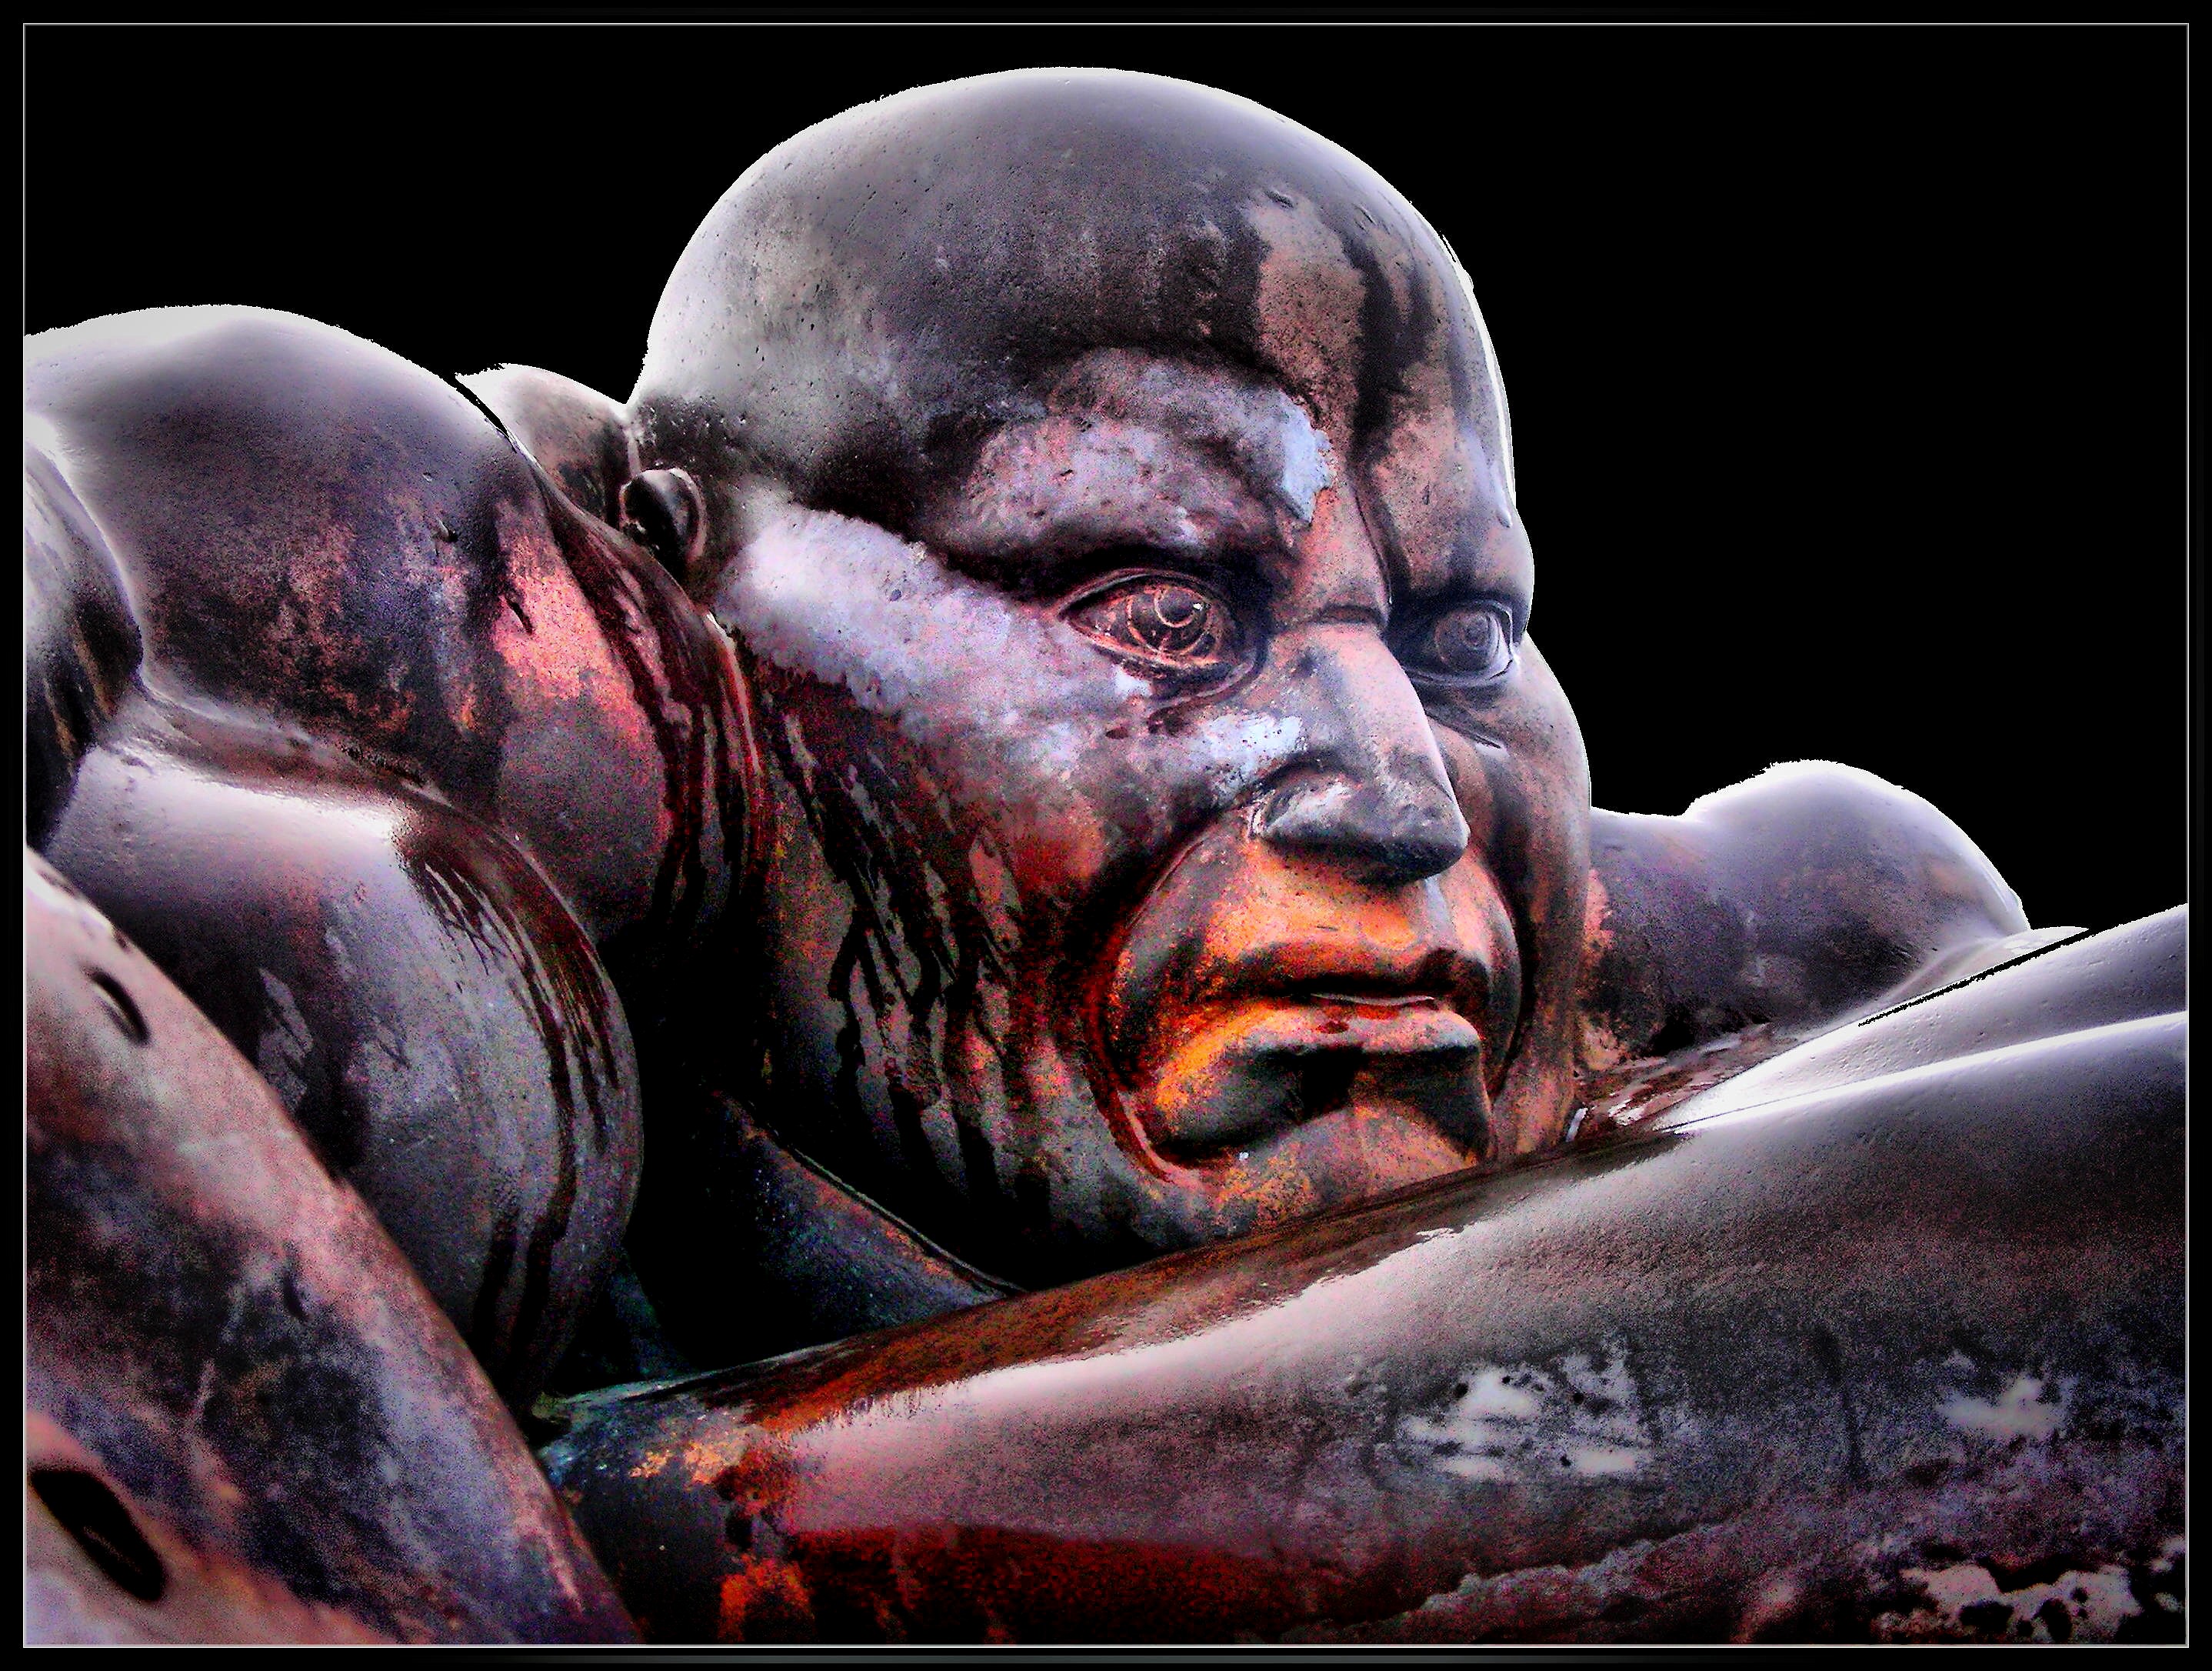
europe, metal, art, spain, fiction, europa, escultura, arte, espaa, galicia, acorua, screenshot, corua, galiza, esculpture, parquetorre, caronte, special effects, comic book